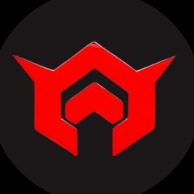
미적 점수 (1~10점): 1